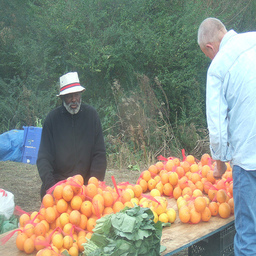
Label: Orange